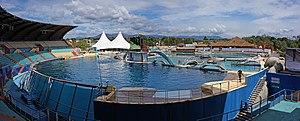
Le Parc Marineland, aussi couramment appelé Marineland d’Antibes, est un parc à thèmes français situé sur la Côte d'Azur, à Antibes. Fondé en 1970 par Roland de La Poype, il est aujourd’hui la propriété de la multinationale espagnole Parques Reunidos, dont le principal actionnaire sont les fonds d'investissement EQT Partners et Elliott Management. Depuis 2017, son directeur est Pascal Picot.